David Lytton

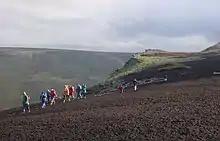
Wimberry Stones, also known as "Indian's Head", where the body was found

At 9:04 am on 11 December the unidentified man travelled by London Underground train from Ealing Broadway station to Euston station in London and then to Manchester Piccadilly. He walked to the moor on the afternoon of 11 December, from Greenfield, where he made enquiries at the Clarence pub about walking to Wimberry Stones. He was seen alive shortly after sunset (3:59 pm), by two Royal Society for the Protection of Birds staff, near the site at which his body was found the following day.